Premiership of José María Aznar

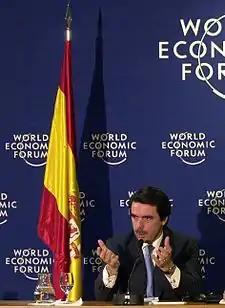
José María Aznar in 2000

The governments of José María Aznar (1996–2004) comprise the third period of the reign of Juan Carlos I of Spain. For 8 years, the People's Party (PP) held the government of Spain under the presidency of José María Aznar. In his first term (1996-2000), not having obtained an absolute majority, the PP had to rely on the Catalan nationalist CiU to govern, but in his second term (2000-2004) he had no need for agreements since he obtained an absolute majority in the general elections of March 2000.